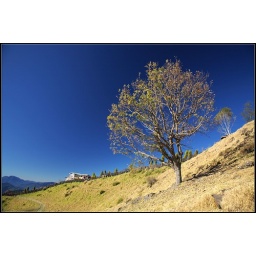
tree by the hill